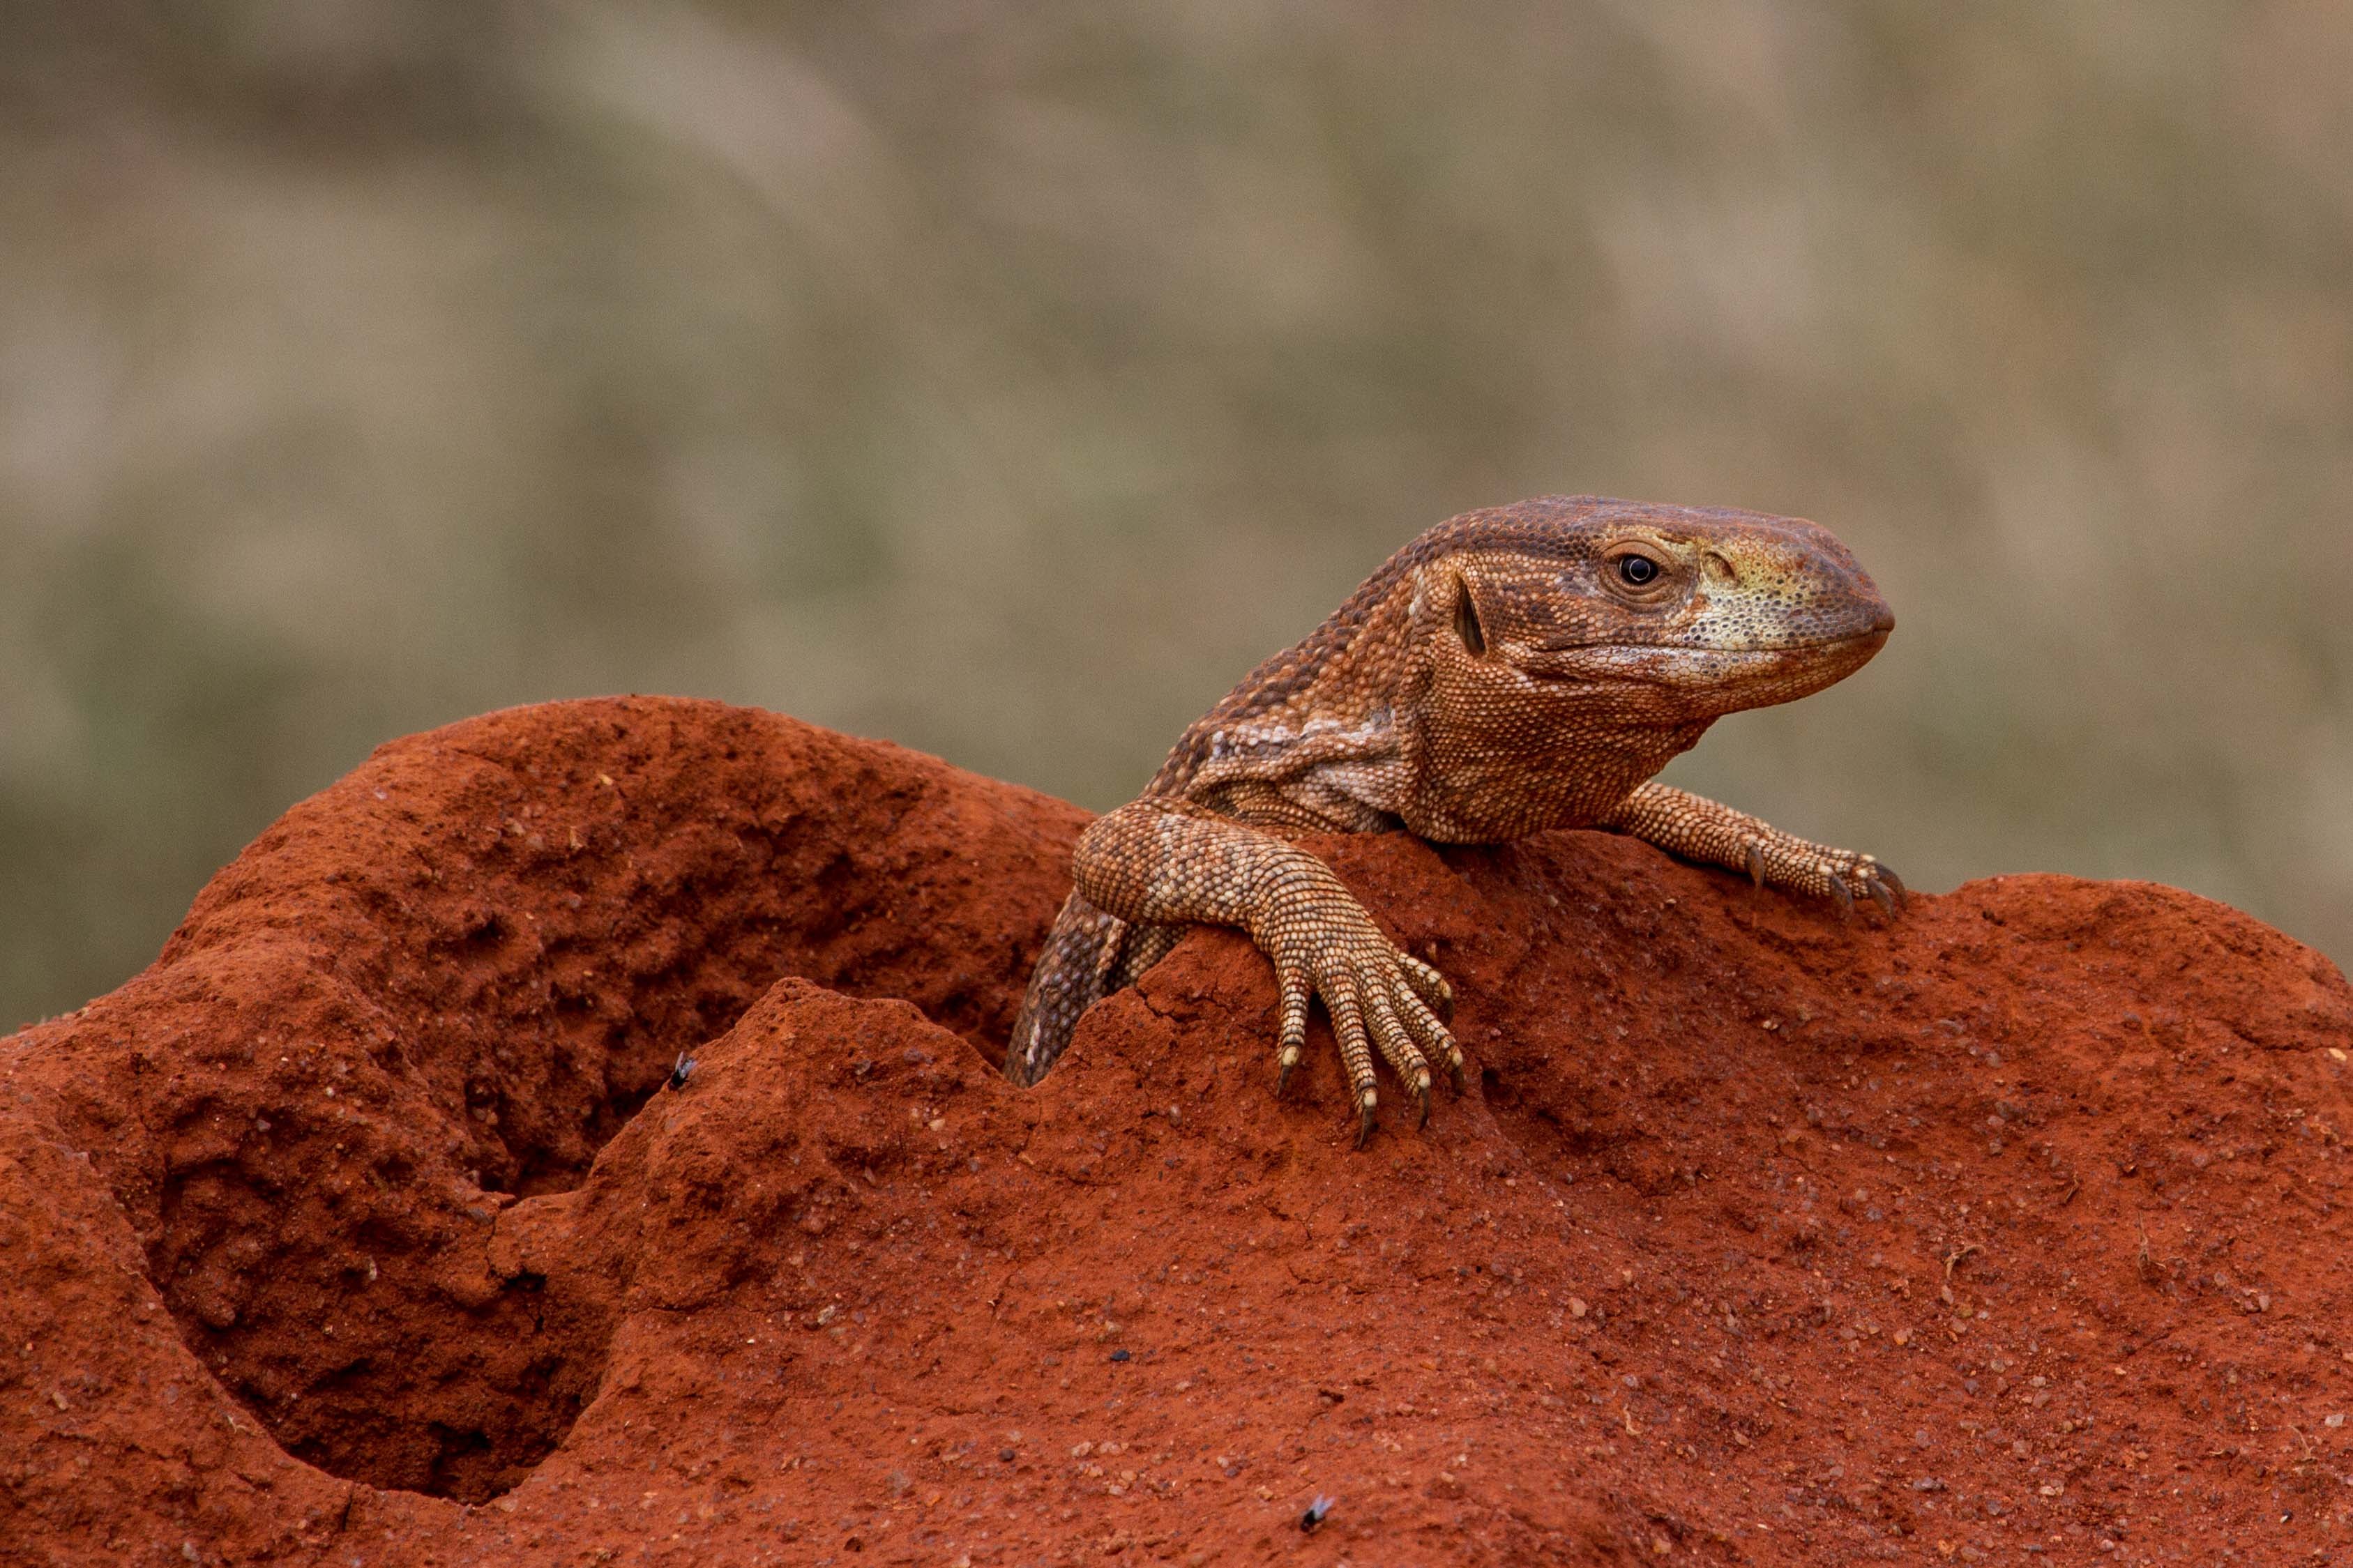
nature, wildlife, africa, reptile, national park, fauna, lizard, gecko, monitor, close up, vertebrate, scaly, safari, macro photography, kenya, nature park, agamidae, agama, east africa, scaled reptile